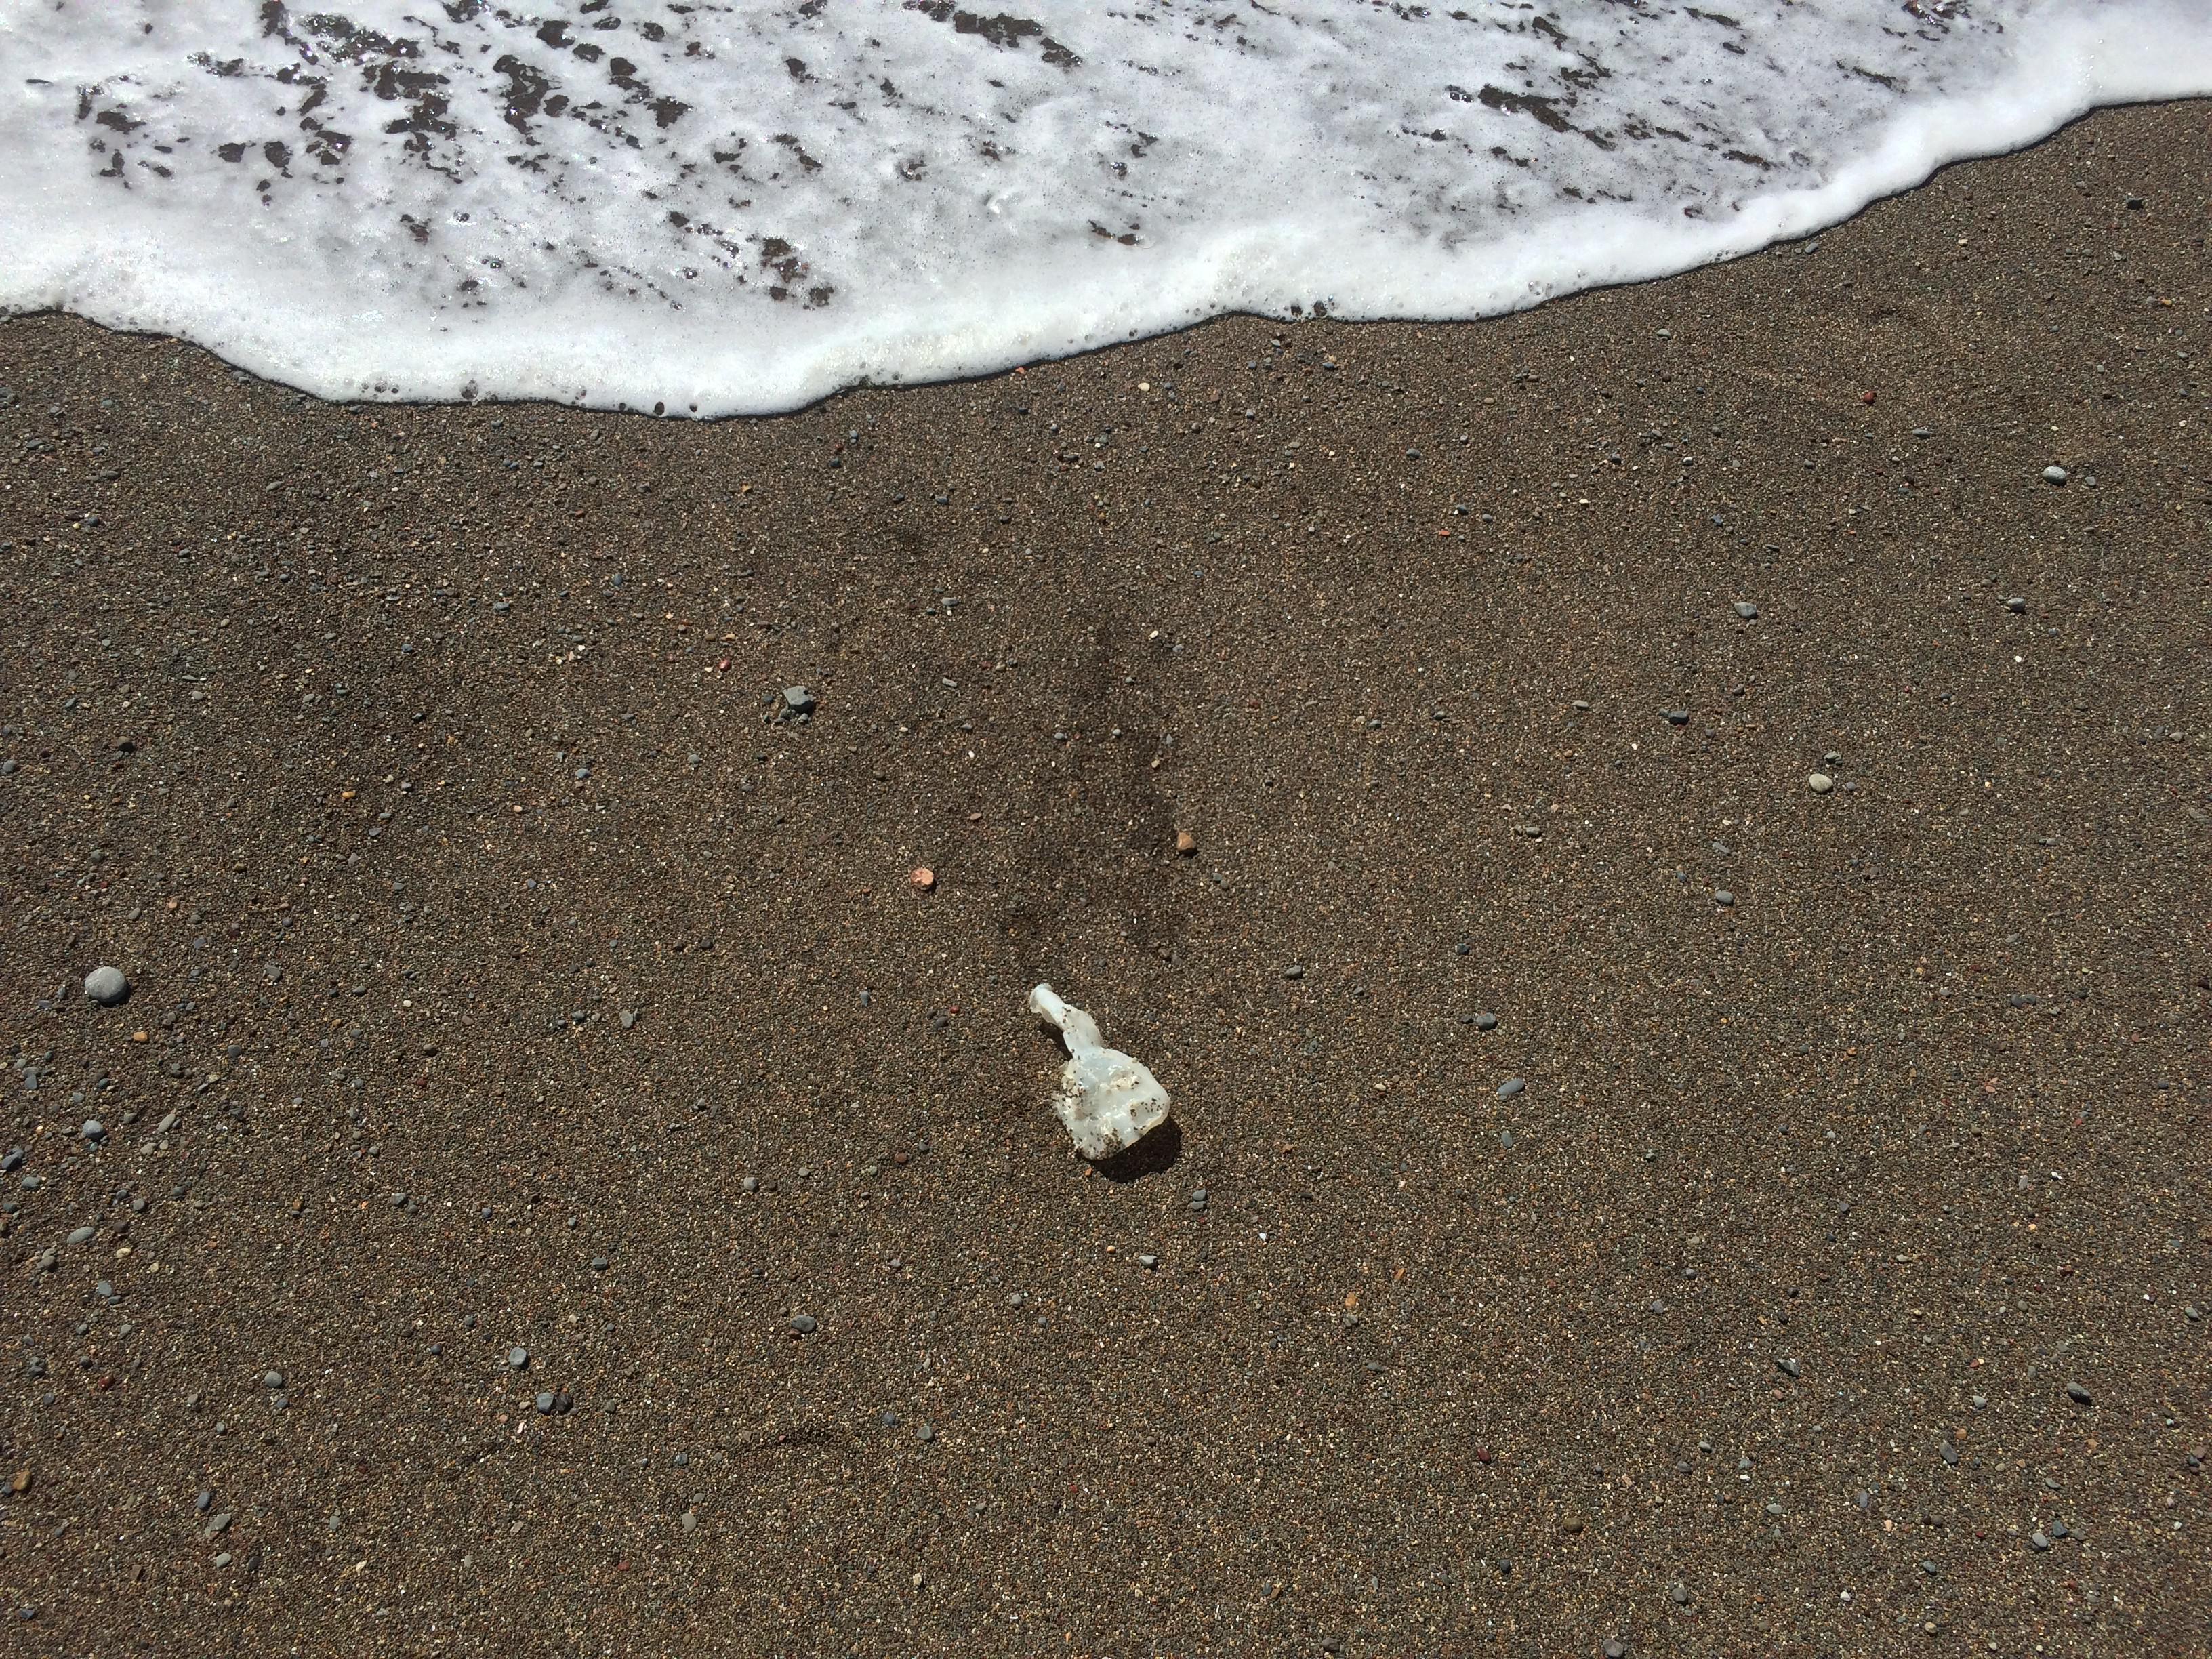
Object: Other plastic (Other plastic)